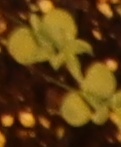
Label: Flax